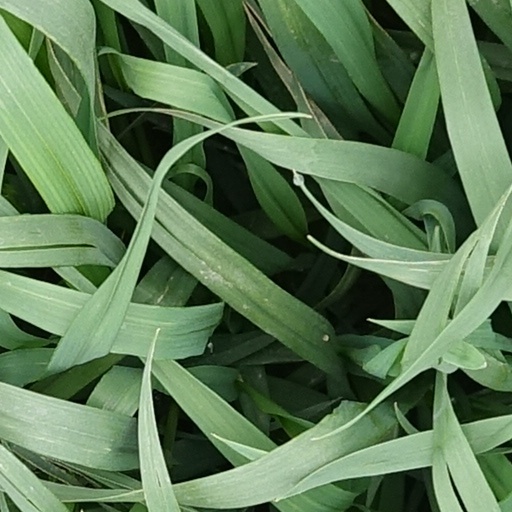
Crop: wheat